Lochalsh

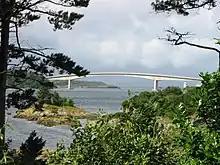
The Skye Bridge crossing the narrows of Loch Alsh from the mainland to Skye

Broader changes were to profoundly affect the traditional life of the clans. In 1560, inspired by John Knox, the Scottish Parliament abolished the jurisdiction of the pope in Scotland, condemned all doctrine and practice contrary to the reformed faith, and forbade the celebration of Mass. Many in the west and the islands resisted these changes, and continued to adhere to the Roman Catholic faith. In 1603 the crowns of England and Scotland were united when James VI became king James I of England. The English Revolution of 1640–1660 destroyed forever the principle of the absolute power of monarchs, and the Succession to the Crown Act 1707 ensured that no Catholic could hold the crown. In 1714, the elector of Hanover succeeded Queen Anne to become George I of Great Britain.